Bernadette Kelly

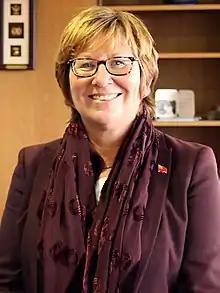
Kelly in 2017

Dame Bernadette Mary Kelly, (born 10 March 1964) is a British former senior civil servant who served as permanent secretary for the Department for Transport since 18 April 2017.